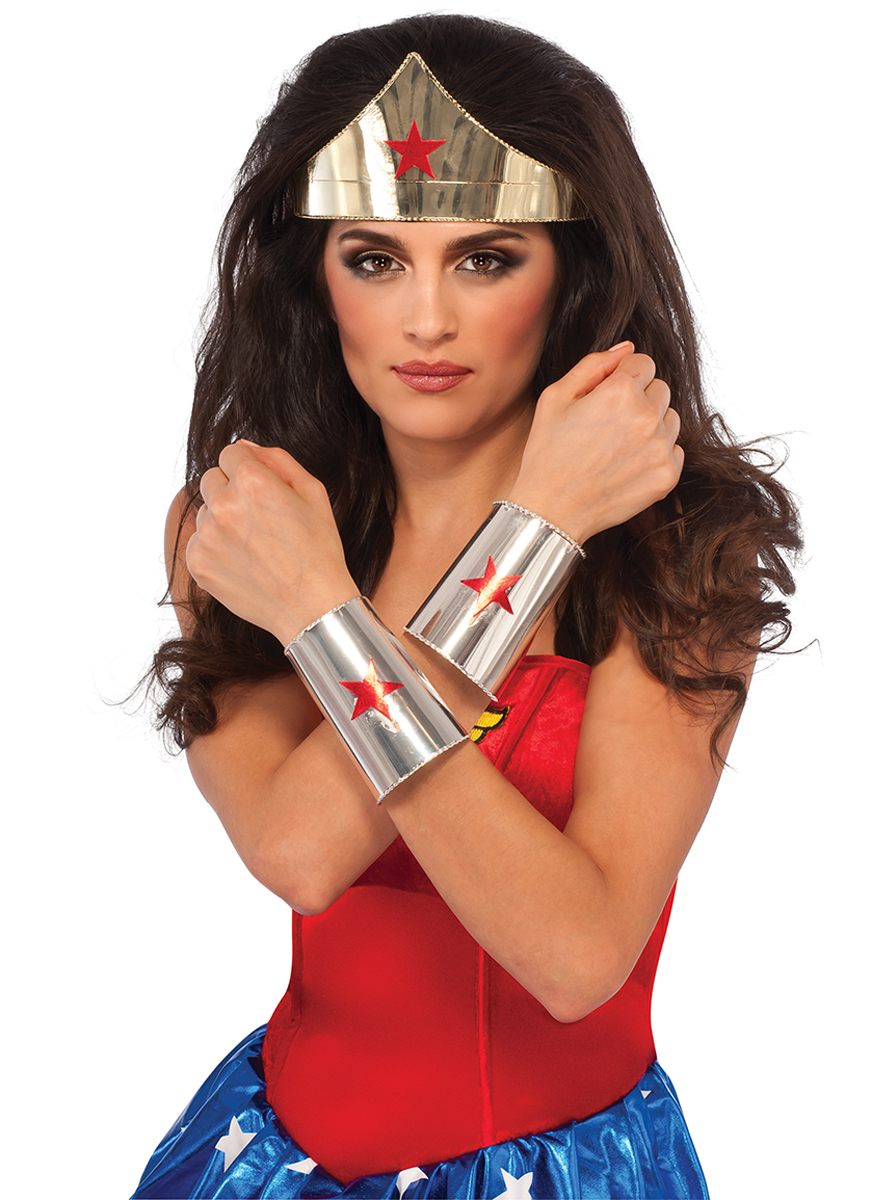
Gender: women